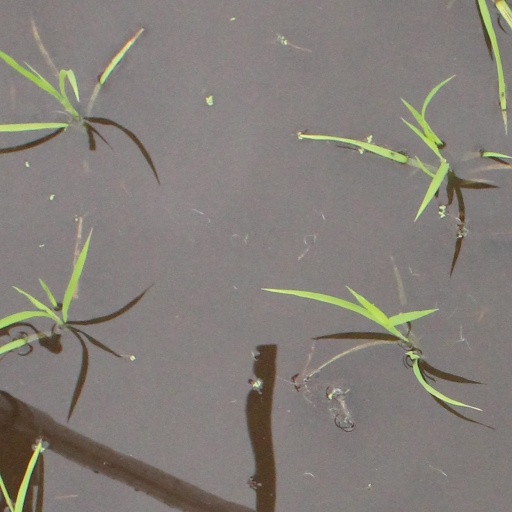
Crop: rice